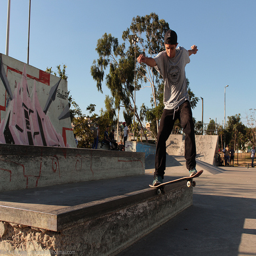
A man riding a skateboard on the side of a cement block.
A kid on a skate board up in the air.
A boy riding a skateboard in a skate park.
a young man on a skateboard hanging off a curb
A boy is jumping his skateboard off of a step.